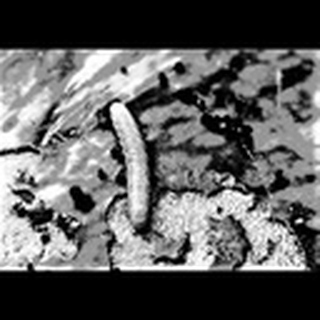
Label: cotton_army_worm